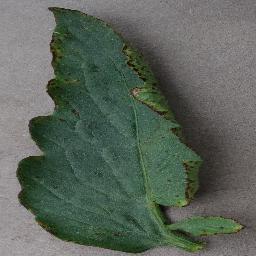
Label: Tomato___Bacterial_spot